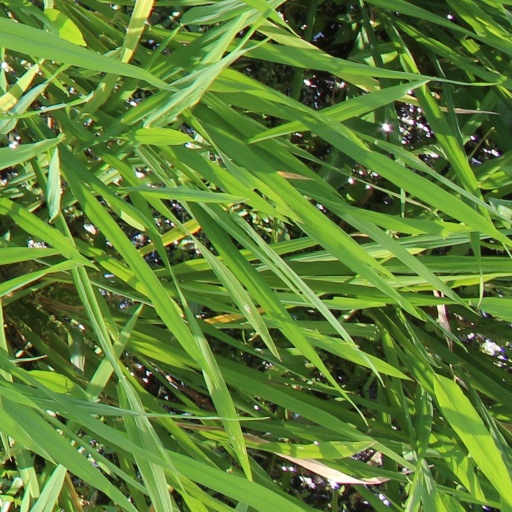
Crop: rice